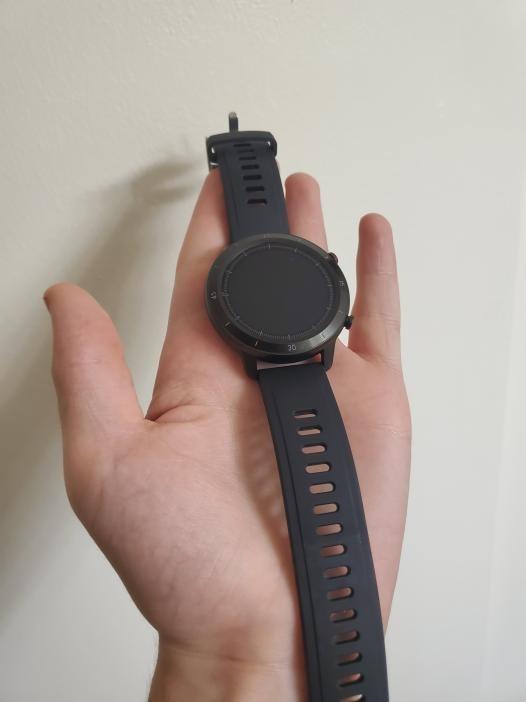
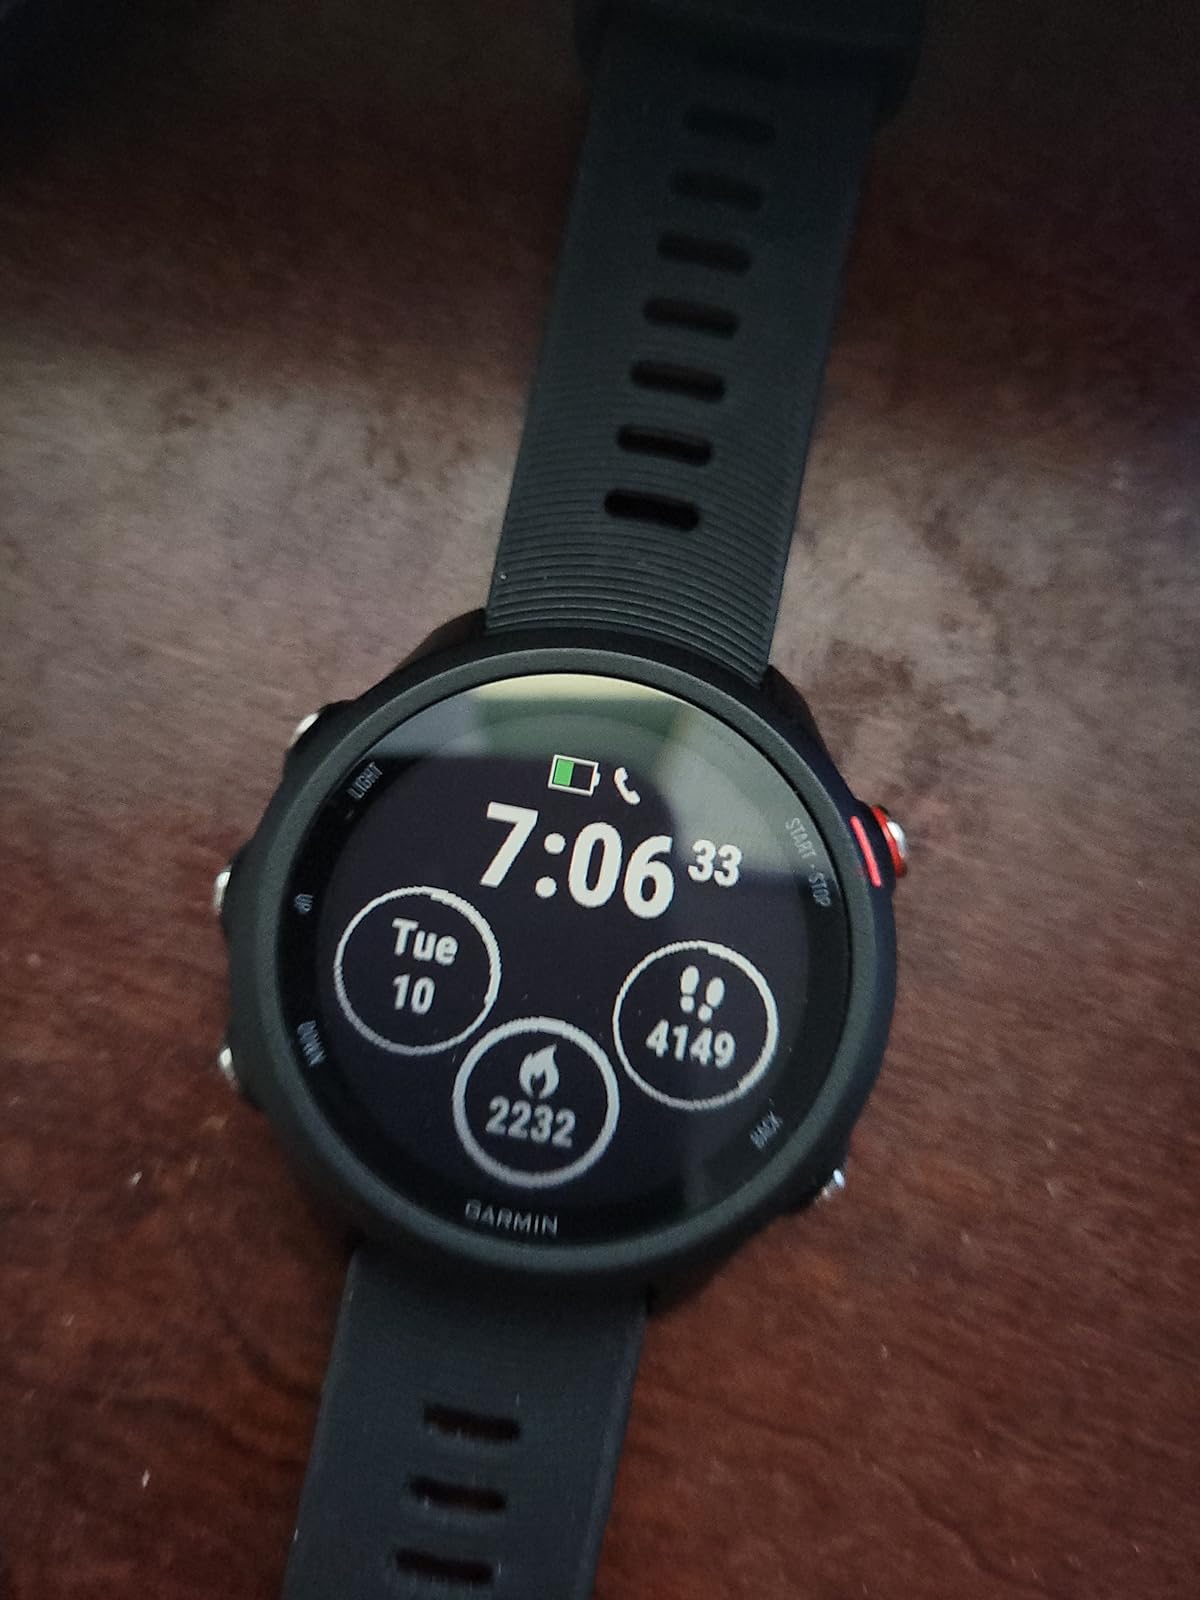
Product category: smartwatch
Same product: no